Green Light Trust

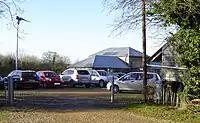
The Foundry - venue for meetings.

The Foundry is the Green Light Trust's headquarters and training centre set in 2.5 acres of meadowland at Bury Road, Lawshall. In 2006, The Foundry was awarded an RIBA Sustainability Award. Built using "deep green" construction methods, it is a carbon neutral building that aims to be as autonomous as possible.